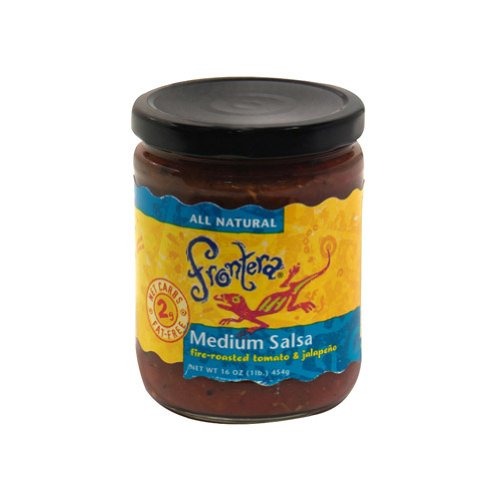
Item Name: Herdez Salsa, Casera, Medium, 16-Ounce (Pack of 6)
Value: 96.0
Unit: Fl Oz

Price: 5.3